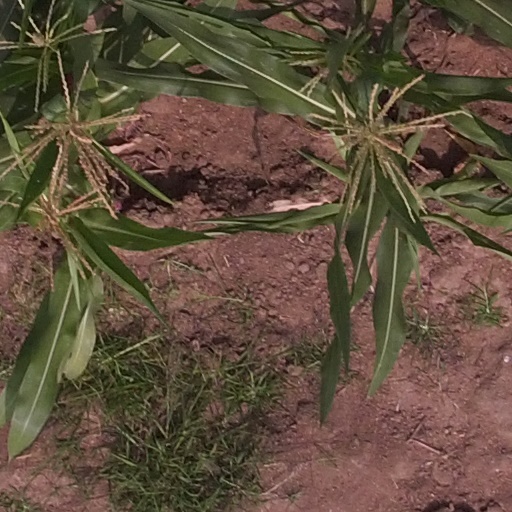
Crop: maize; corn